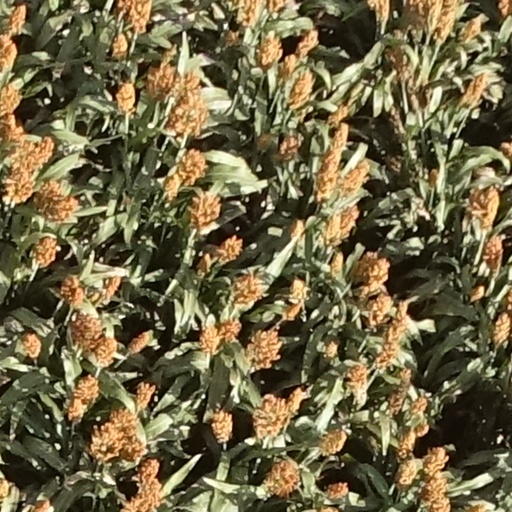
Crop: sorghum